Mamta Patel Nagaraja

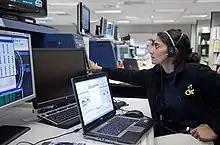
Nagaraja working in Mission Control in Houston, Texas

Nagaraja is currently the Associate Chief Scientist for Exploration and Applied Research. In this role, she serves as an expert to NASA's chief scientist on missions where humans perform science in spaceflight. Previously, she served as the deputy program scientist for space biology at NASA. In this role, she was responsible for programmatic strategy, roadmaps, and growth of the investment in space biology. Her expertise is in molecular biology where she studied genetic changes in bone cells exposed to simulated microgravity.